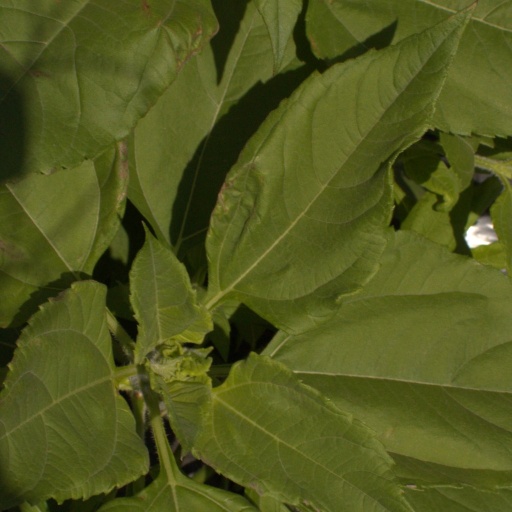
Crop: Jerusalem artichoke